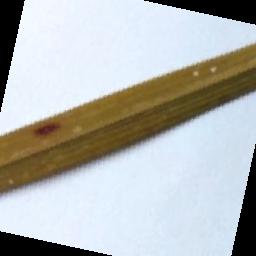
Label: Rice___Brown_Spot